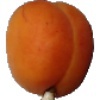
Label: Apricot 1